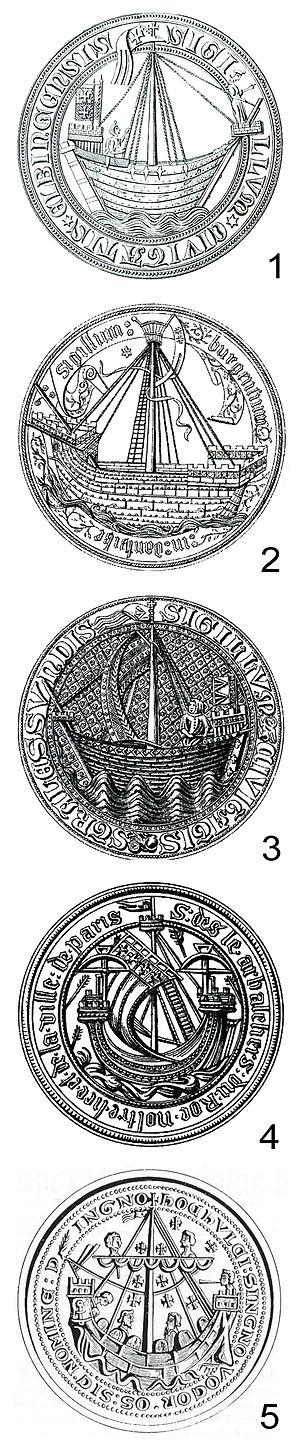
Les Frères des victuailles est un groupe de corsaires qui devinrent pirates. Ils furent engagés en 1392 par le duc de Mecklembourg, Albrecht de Mecklembourg, l'ancien roi de Suède, pour attaquer les navires danois, car la reine Marguerite Iʳᵉ de Danemark avait emprisonné Albrecht de Mecklembourg pour que lui et son fils renoncent au trône de Suède.